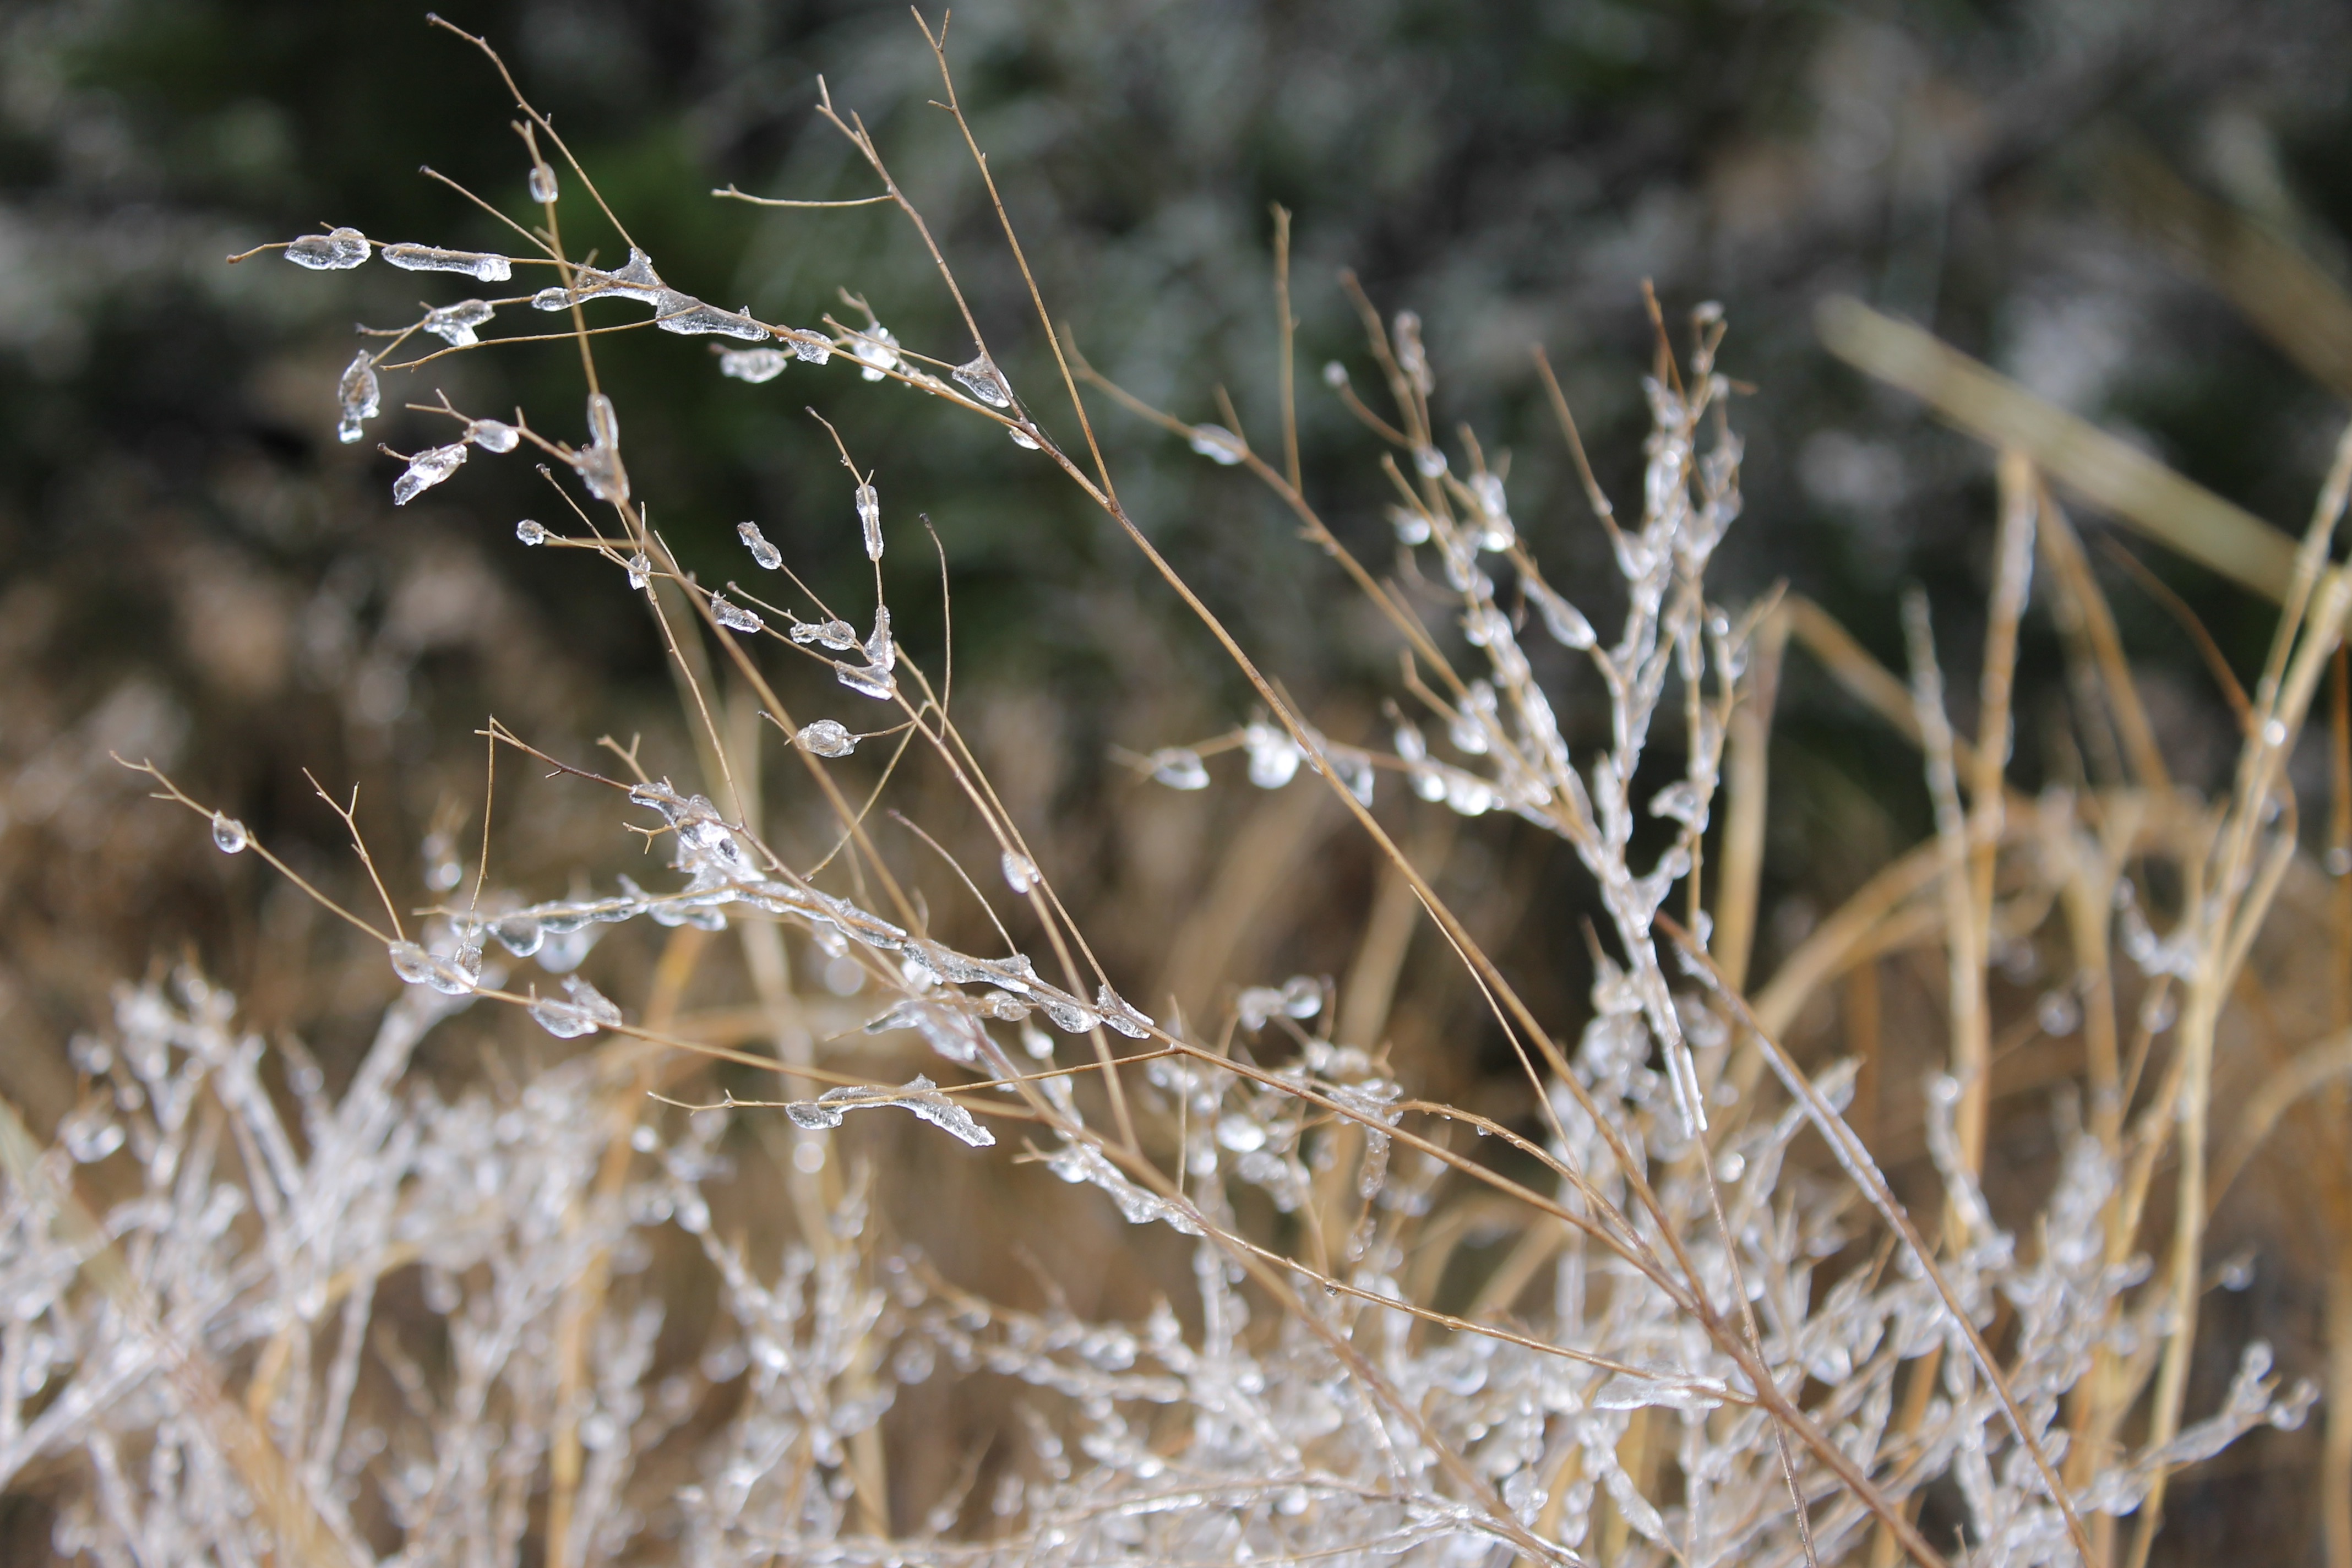
nature, grass, branch, winter, plant, prairie, sunlight, leaf, flower, frost, ice, flora, season, twig, freezing, macro photography, flowering plant, grass family, plant stem, land plant, phragmites